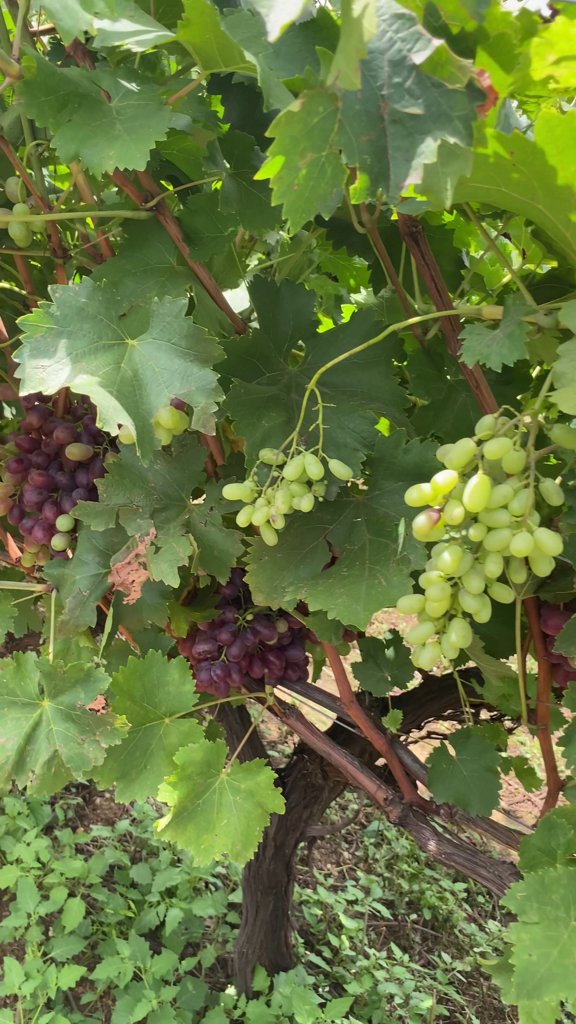
Berries visible: 192
Grape clusters: 7